Firaxis Games

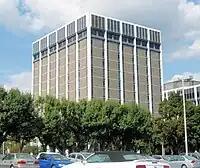
Executive Plaza III at 11350 McCormick Road, Hunt Valley, Maryland, home to Firaxis Games' former headquarters

Firaxis Software was founded on May 1, 1996, by Sid Meier, Brian Reynolds and Jeff Briggs, three video game designers formerly employed by MicroProse, a video game venture founded by Meier and partner Bill Stealey in 1982. The name "Firaxis", a portmanteau of "fiery" and "axis", was derived from the name of a piece of music created by Briggs. Briggs explained that they decided to stay in the Baltimore area, rather than moving to Silicon Valley, because it was "just a great place to be".